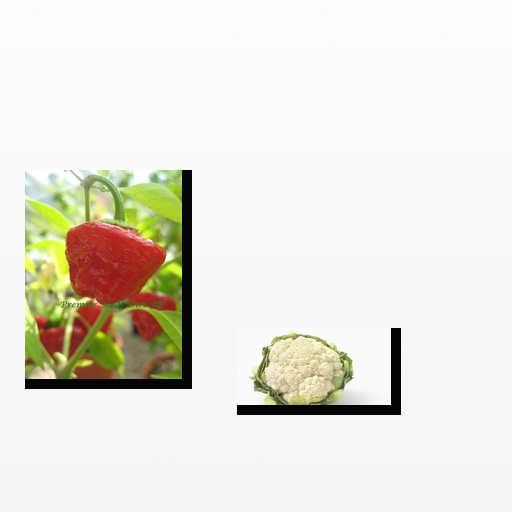
Food items: chili_pepper, cauliflower